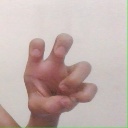
अक्षर: छ